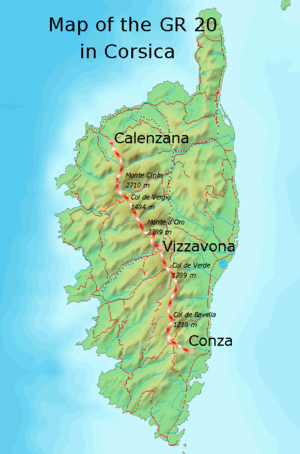
Le sentier de grande randonnée 20 traverse la Corse du nord au sud en passant par la chaîne de montagnes, dans le Parc naturel régional de Corse.